The Railway Detective

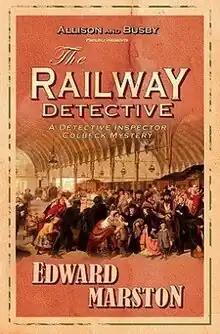
A Detective Inspector Colbeck Mystery

The Railway Detective is the eponymous opening title in the series of detective mystery novels written by Keith Miles under the pseudonym Edward Marston. Set in 1851, it is about a railway robbery which is investigated and ultimately solved by two Scotland Yard detectives, Inspector Robert Colbeck and Sergeant Victor Leeming. The novel was published in 2004 by Allison & Busby of London. The book's cover depicts part of "The Railway Station" (1862) by William Powell Frith. According to the publishers in a 2018 news release, the series has been optioned for television adaptation by Mammoth Screen.